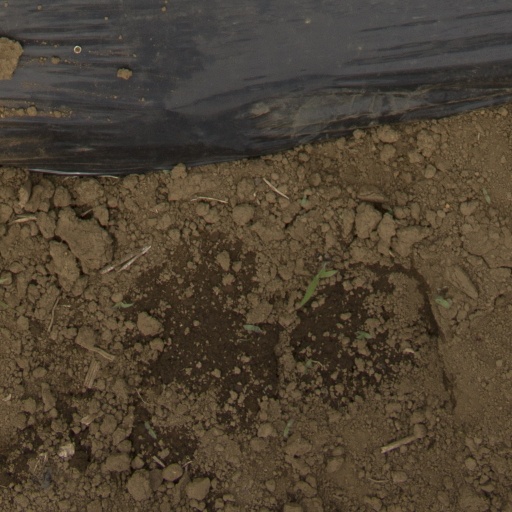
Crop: Jerusalem artichoke